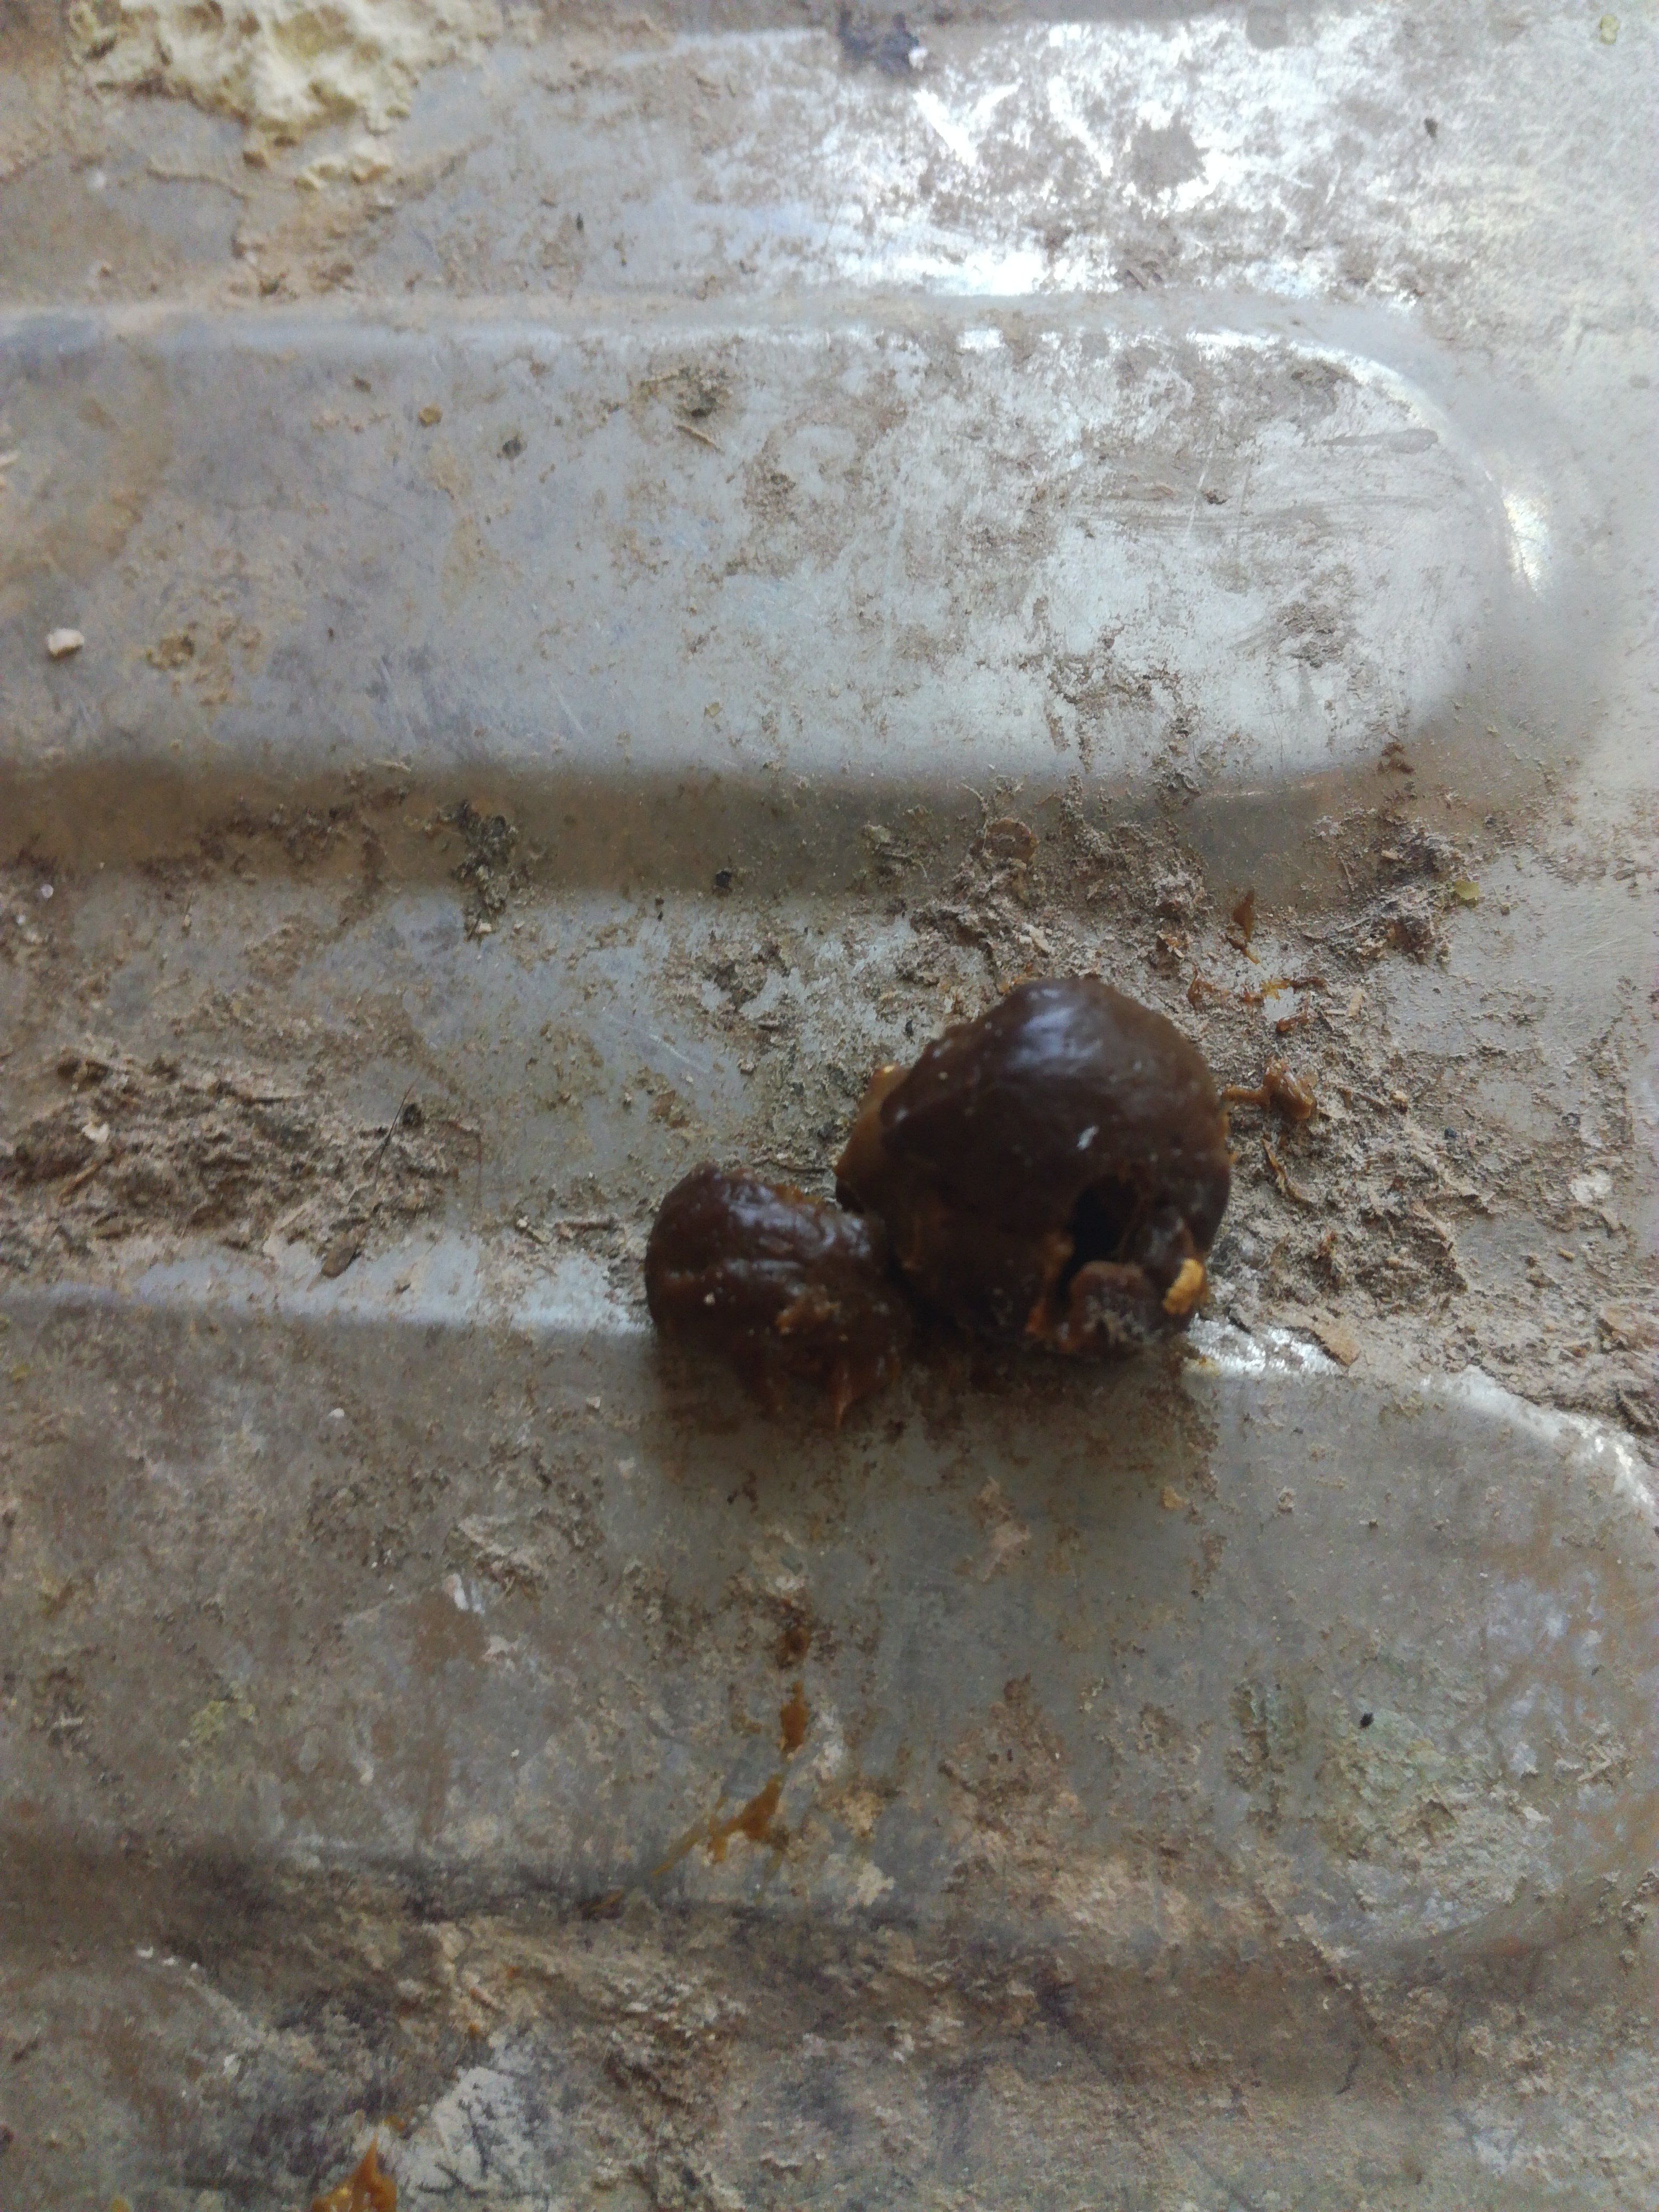
PCR-confirmed diagnosis: Coccidiosis